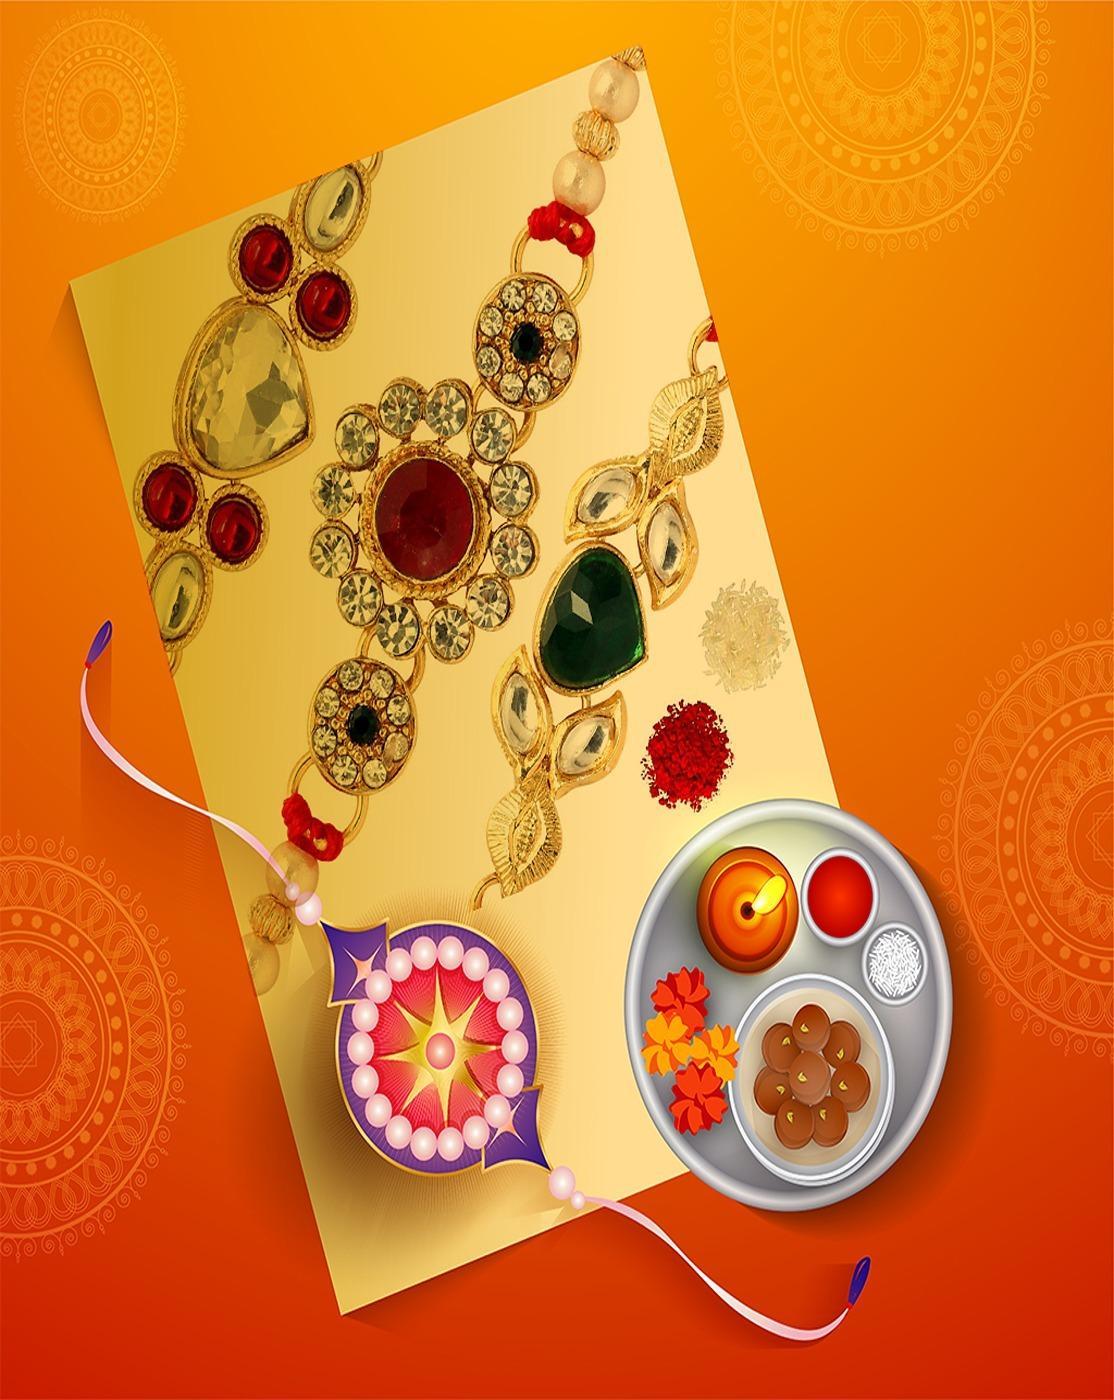
GLAMAA Floral Gold Plated Kundan and Pearl Rakhi Combo (Set of 3) with Roli Chawal and Raksha Bracelet Designer Rakhi for Men
Type: Rakhis
Brand: GLAMAA
Price: Rs. 229
 Rakhi Traditional Rakshabandhan Gift to Brothers from Beloved Sisters Rakshabandhan or Rakhi is a festival celebrating and honoring sibling love. It is love at its purest & deepest point. It is portrayed as the sister reminding the brother of the undying bond between—GLAMAA Festival Rakhi with Roli Chawal and Raksha Bandhan Card. Rakhi is the festival of expressing the feelings of love. Thus what can be better than expressing it to your loving brother by bringing a designer rakhi for him this year. In our range of designer rakhi, there is a vast choice for selecting the best one for your brother. The choice is in terms of designs, patterns, materials used and colors. So now depending on your suitability, you can choose the best designer rakhi gift to impress your brother. In fact, designer rakhis would be the one that your brother would also love to wear long after the celebration day of rakhi. A touch of modernity into the traditional and sacred thread of rakhi. The rakhi thread is introduced for the celebration of the festival of rakhi that is also known as ‘Raksha Bandhan’. Roli Chawal: The two most important ingredients of rakhi pooja thali is Roli and Chawal. Both are used for applying the auspicious tikka on the brother's forehead while performing the rituals of Raksha Bandhan. A sister has a heart filled with love and she prays strongly for her brother’s welfare and prosperity.
Features: Sacred Thread: Symbolizes protection and love tied by sisters on brothers' wrists.,Sibling Bond: Celebrates the special relationship and mutual affection between brothers and sisters.,Rituals: Include tilak, aarti, and prayers for the well-being and prosperity of brothers.,Gift Exchange: Brothers give gifts to sisters as a token of appreciation and affection.,Community Unity: Extends beyond siblings to include friends and neighbors, fostering harmony.
Included: Rakhi